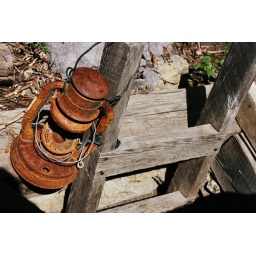
Rusty lantern at a gold mine in a canyon near big rock candy mountain in Utah